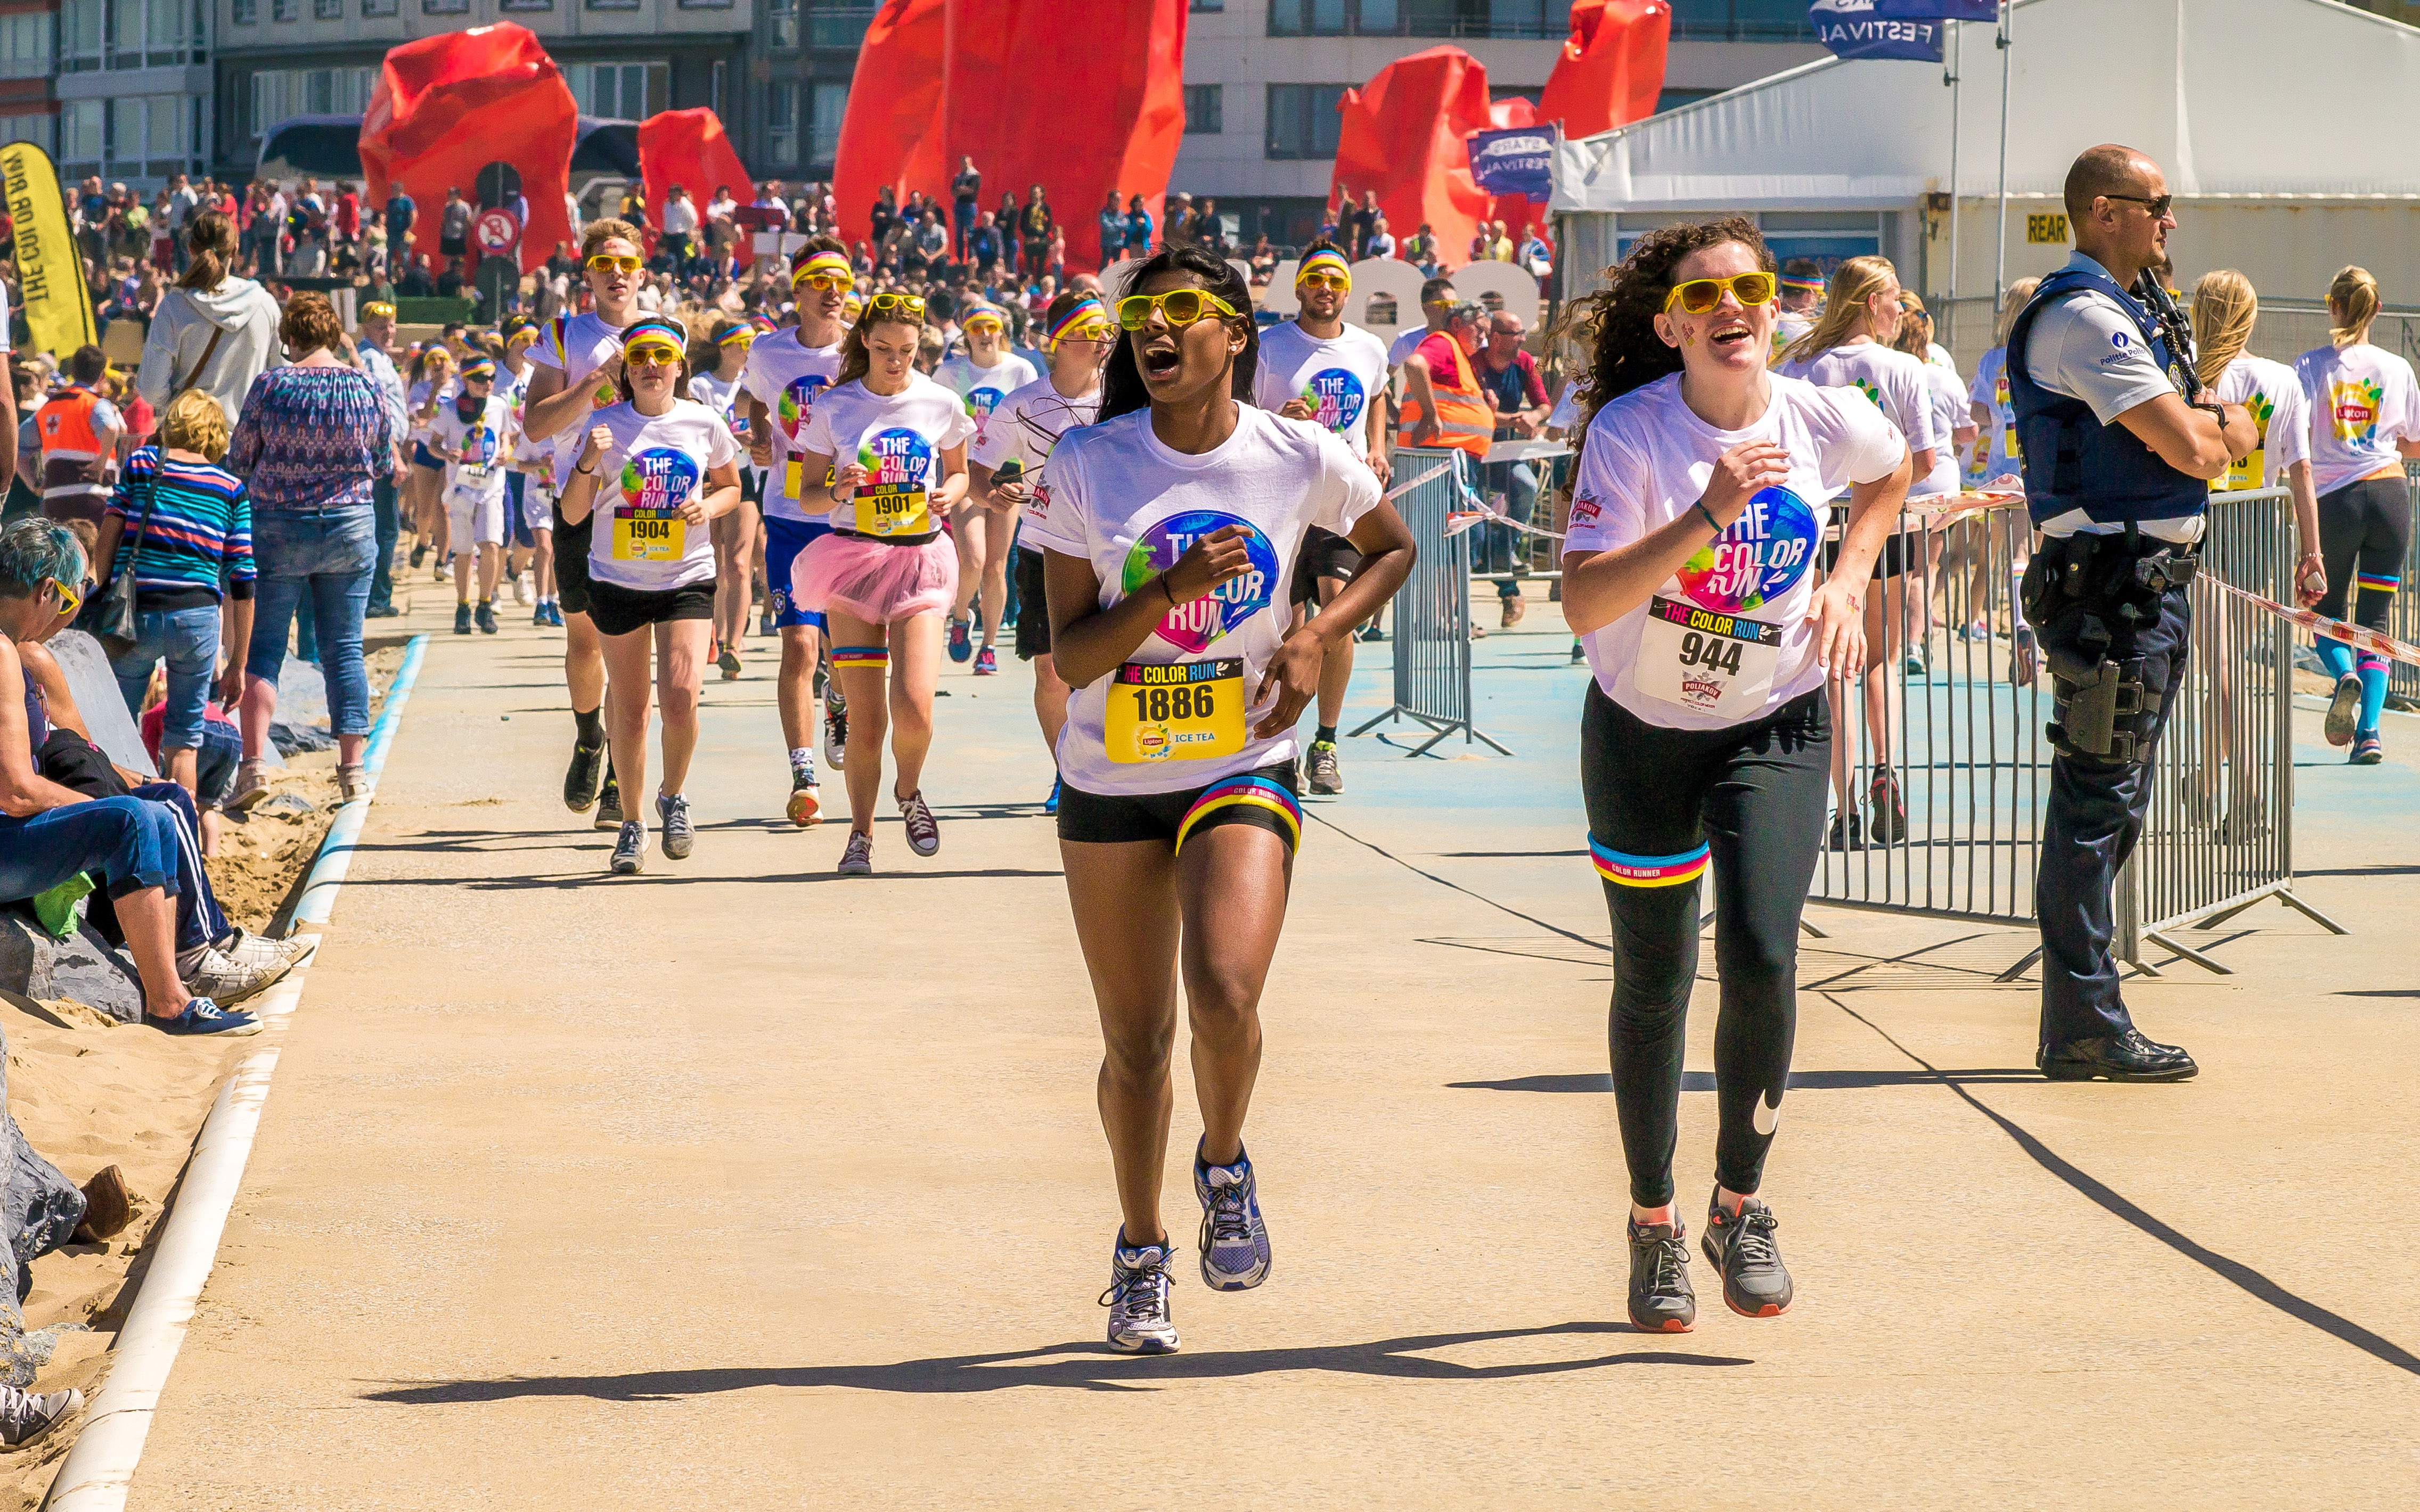
beach, sea, person, white, running, recreation, jogging, black, smiling, blue sky, laughing, cycling, marathon, sports, runners, endurance, athletics, sprint, nice weather, physical exercise, outdoor recreation, human action, endurance sports, duathlon, track and field athletics, long distance running